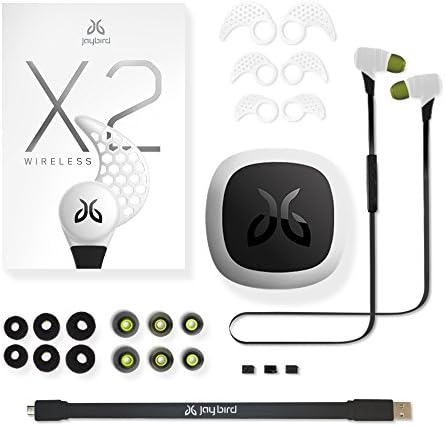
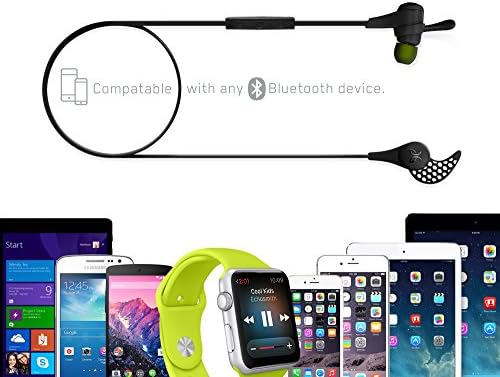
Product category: headphones
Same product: no